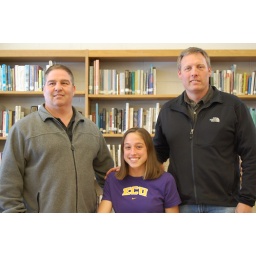
With Chelsea, cross country coach Paul Egleston and assistant track coach Charlie Rhodes. Photos taken by Kara Powers.